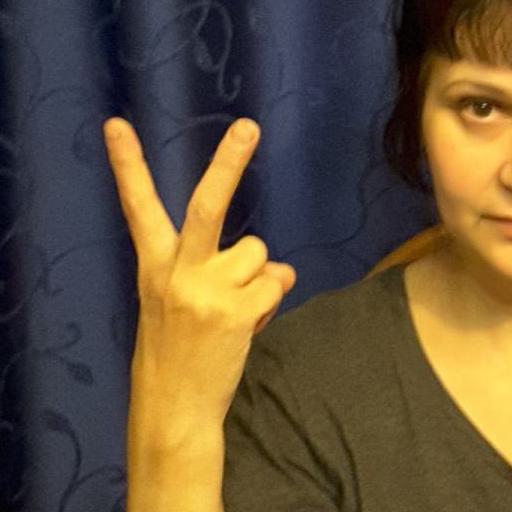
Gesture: peace_inverted